Coronation of Bokassa I and Catherine

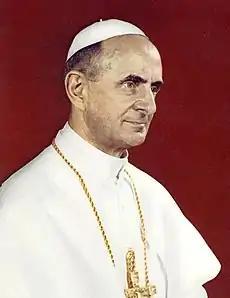
Pope Paul VI

As conceived by Bokassa, his coronation was to take place with the obligatory presence of Pope Paul VI. Apparently he intended, as supposedly Napoleon had done with Pope Pius VII at his coronation, to take the crown from the hands of the Pope and place it on his head himself. With a request to invite the head of the Catholic Church to the coronation, Bokassa turned to the Archbishop of Bangui, Monsignor Joachim N'Dayen, and Apostolic Pro-Nuncio to the Central African Empire, Oriano Quilici.